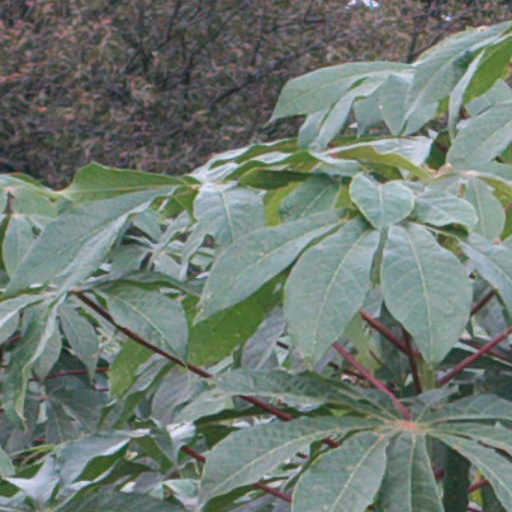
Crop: cassava